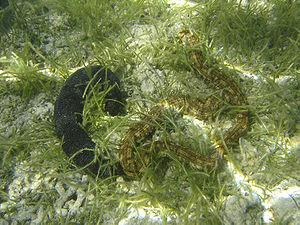
Synapta_maculata_&amp
L’holothurie-serpent collante brune, aussi appelée « Synapte maculée » ou « Cordon mauresque » est une espèce de concombre de mer de la famille des Synaptidae.
Les Holothuries sont une classe d'animaux marins de l'embranchement des échinodermes au corps mou et oblong, et possédant un cercle de tentacules autour de la bouche. Elles sont aussi appelées concombres de mer ou bêches de mer, et possèdent une grande diversité de sobriquets sur les différentes côtes.